KDKA (AM)

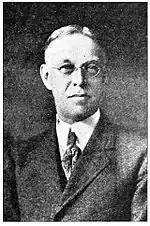
Harry P. Davis, Westinghouse vice president and founder of KDKA

With the end of the war, the government contracts were canceled. However, Westinghouse moved aggressively to establish itself as a national and international provider of radio communication. Its primary competitor in this effort was the Radio Corporation of America (RCA), which had recently been formed as a subsidiary by Westinghouse's arch rival, the General Electric Company of Schenectady, New York, using the assets of the Marconi Company of America.